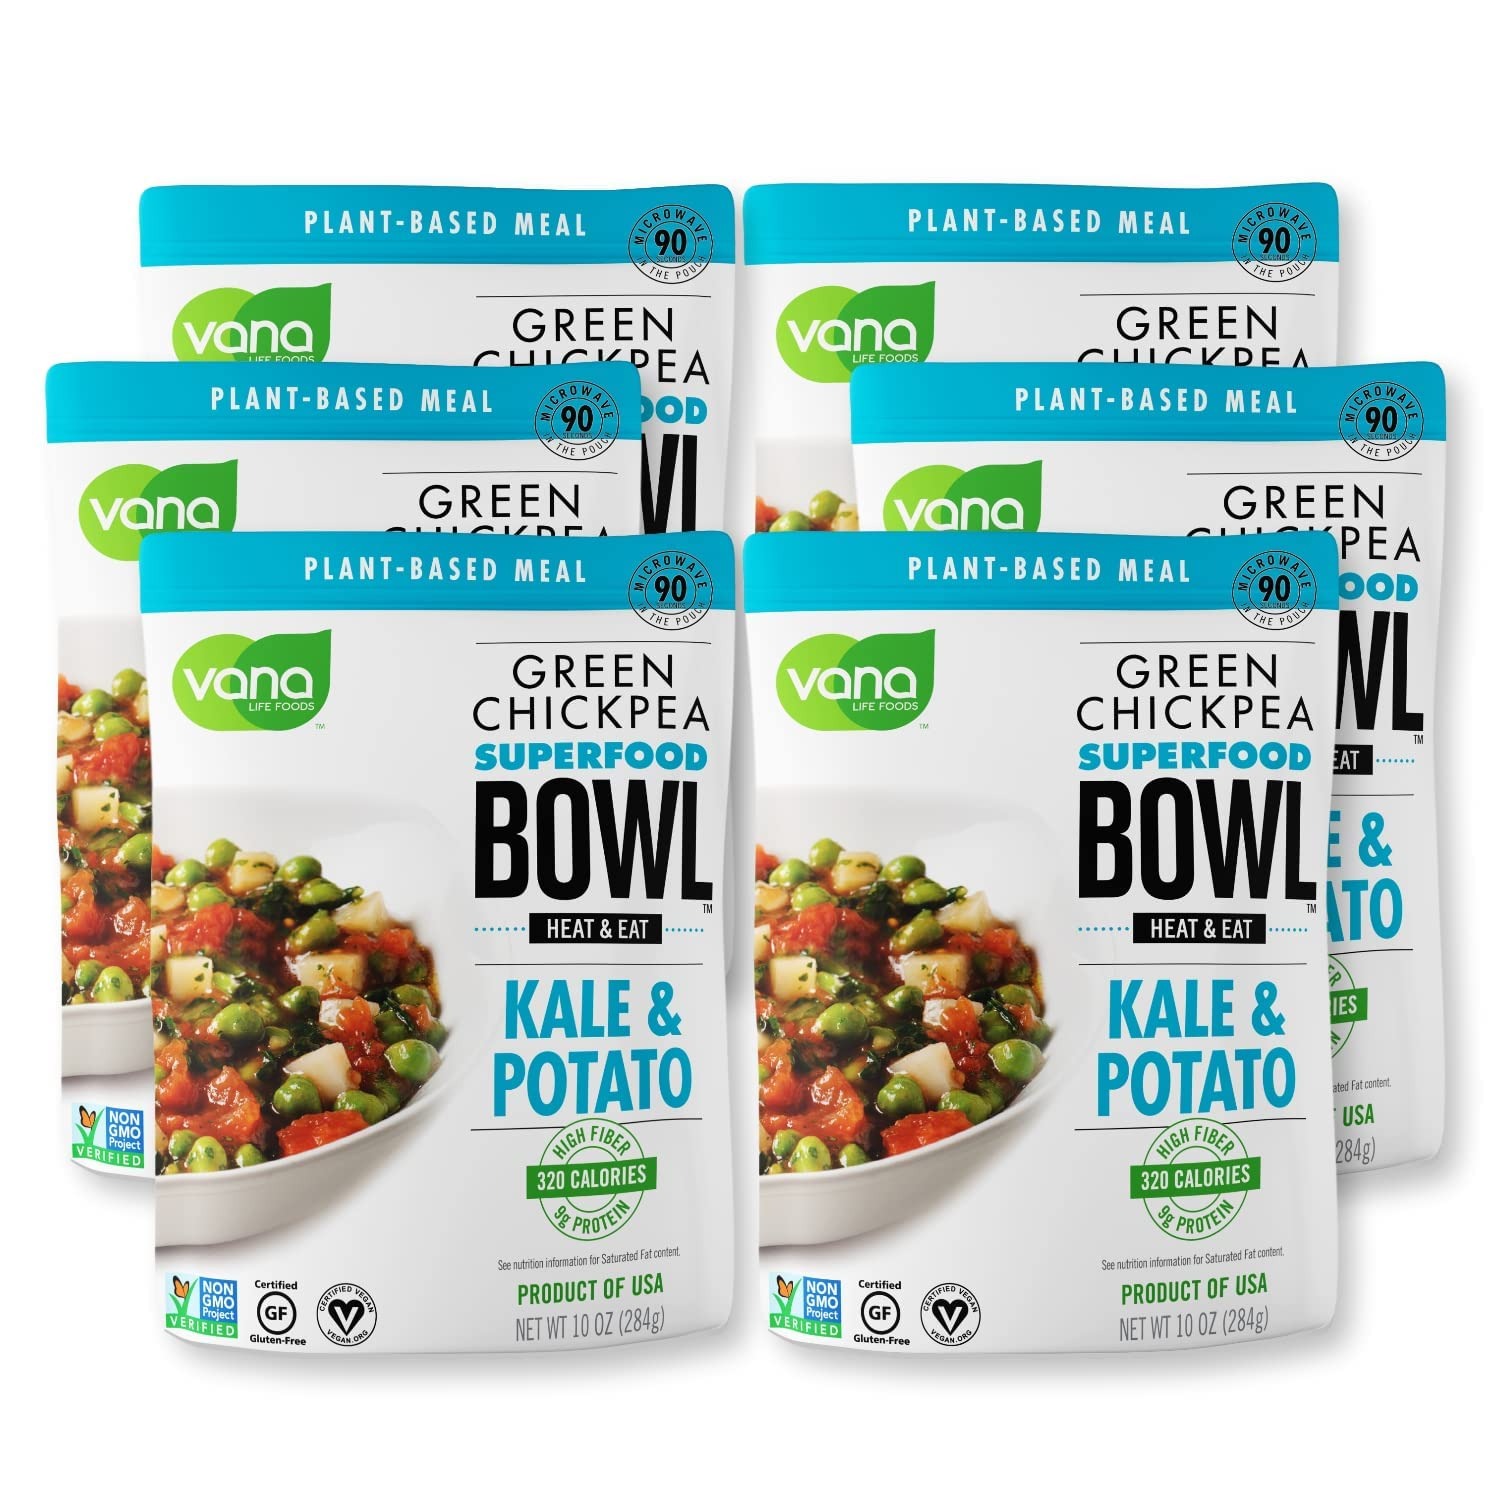
Item Name: Vana Life's Foods Plant based Ready Meal - Green Chickpea Superfood Bowl Heat and Eat Microwaved Cooked Bowl | Product of the USA (Kale & Potato, 6-Pack)
Bullet Point 1: KALE & POTATO - Non-GMO green chickpeas are blended in olive oil, paired with the rich flavors of Tuscan tomatoes, kale, potatoes, and parsley for a mouth watering meal that’s bursting with flavor and nutrients!
Bullet Point 2: VEGAN MEAL KITS - Like many styles of Indian food or curries, our meals are completely vegan, dairy-free, and egg free. Vana’s healthy meals are especially great for diabetics, with low-glycemic ingredients and rich in protein and fiber.
Bullet Point 3: GREEN CHICKPEA SUPERFOOD - Vana Life’s incredibly delicious meals are low-calorie, non-GMO, soy-free, gluten-free, peanut-free, and with no preservatives or artificial sugars. Each meal provides you with the healthy protein, heart healthy fats, fiber, vitamins, and minerals that your body needs.
Bullet Point 4: READY TO EAT - Enjoy a nutritious meal in 90 seconds with our Superfood microwavable pouches. Each BPA-free portion is packed with nutrient-rich protein for long-lasting satisfaction.
Bullet Point 5: MULTIPLE PACKS - Each order contains 6 packs of delicious 10 oz kale & potato meals! Made in the USA.
Value: 6.0
Unit: Count

Price: 10.44